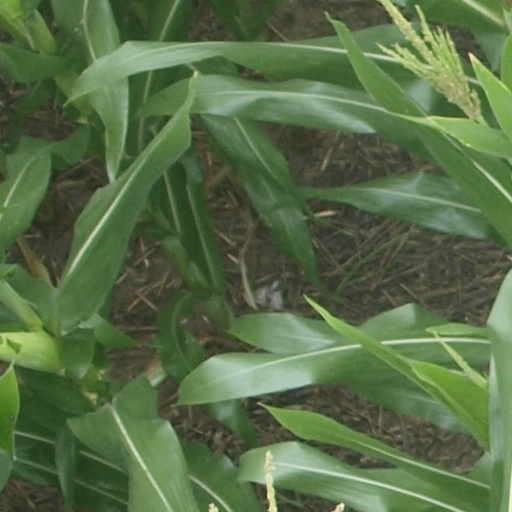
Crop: maize; corn